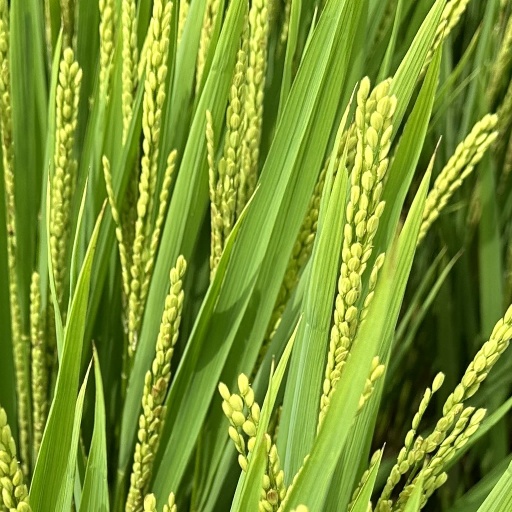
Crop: rice